Body snatching

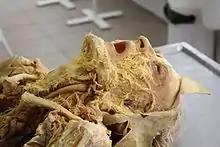
A cadaver in a dissecting room.

Body snatching is the illicit removal of corpses from graves, morgues, and other burial sites. Body snatching is distinct from the act of grave robbery as grave robbing does not explicitly involve the removal of the corpse, but rather theft from the burial site itself. The term 'body snatching' most commonly refers to the removal and sale of corpses primarily for the purpose of dissection or anatomy lectures in medical schools. The term was coined primarily in regard to cases in the United Kingdom and United States throughout the 17th, 18th, and 19th centuries. However, there have been cases of body snatching in many countries, with the first recorded case in Europe dating back to 1319 in Bologna, Italy. The first recorded case in China dates back to 506 BC, when Wu Zixu dug up the corpse of King Ping of Chu to whip his corpse.